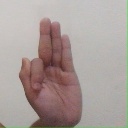
अक्षर: फ